Regina Coeli Convent Church

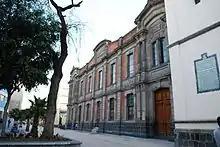
Former convent portion

Starting in the mid 20th century, the deterioration of the church building has been a serious problem. In 1945, a water leak ruined a painting of Saint Christopher. This water seeping prompted remodeling work in 1966, which included of water sealants. However, the building continues to deteriorate, mostly due to humidity in the roof and walls. This causes the crumbling masonry and danger to those paintings directly applied to the building. Recently the arches near the choir area were replaced completely due to the severe damage from time and elements. In 2006, the outer walls facing Regina Street were scraped and painted but not those facing Bolivar Street. More work needs to be done but the city has offered limited funds and the parish has not been able to raise the remainder to seal the walls from further water damage.